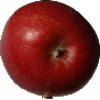
Label: braeburn_apple